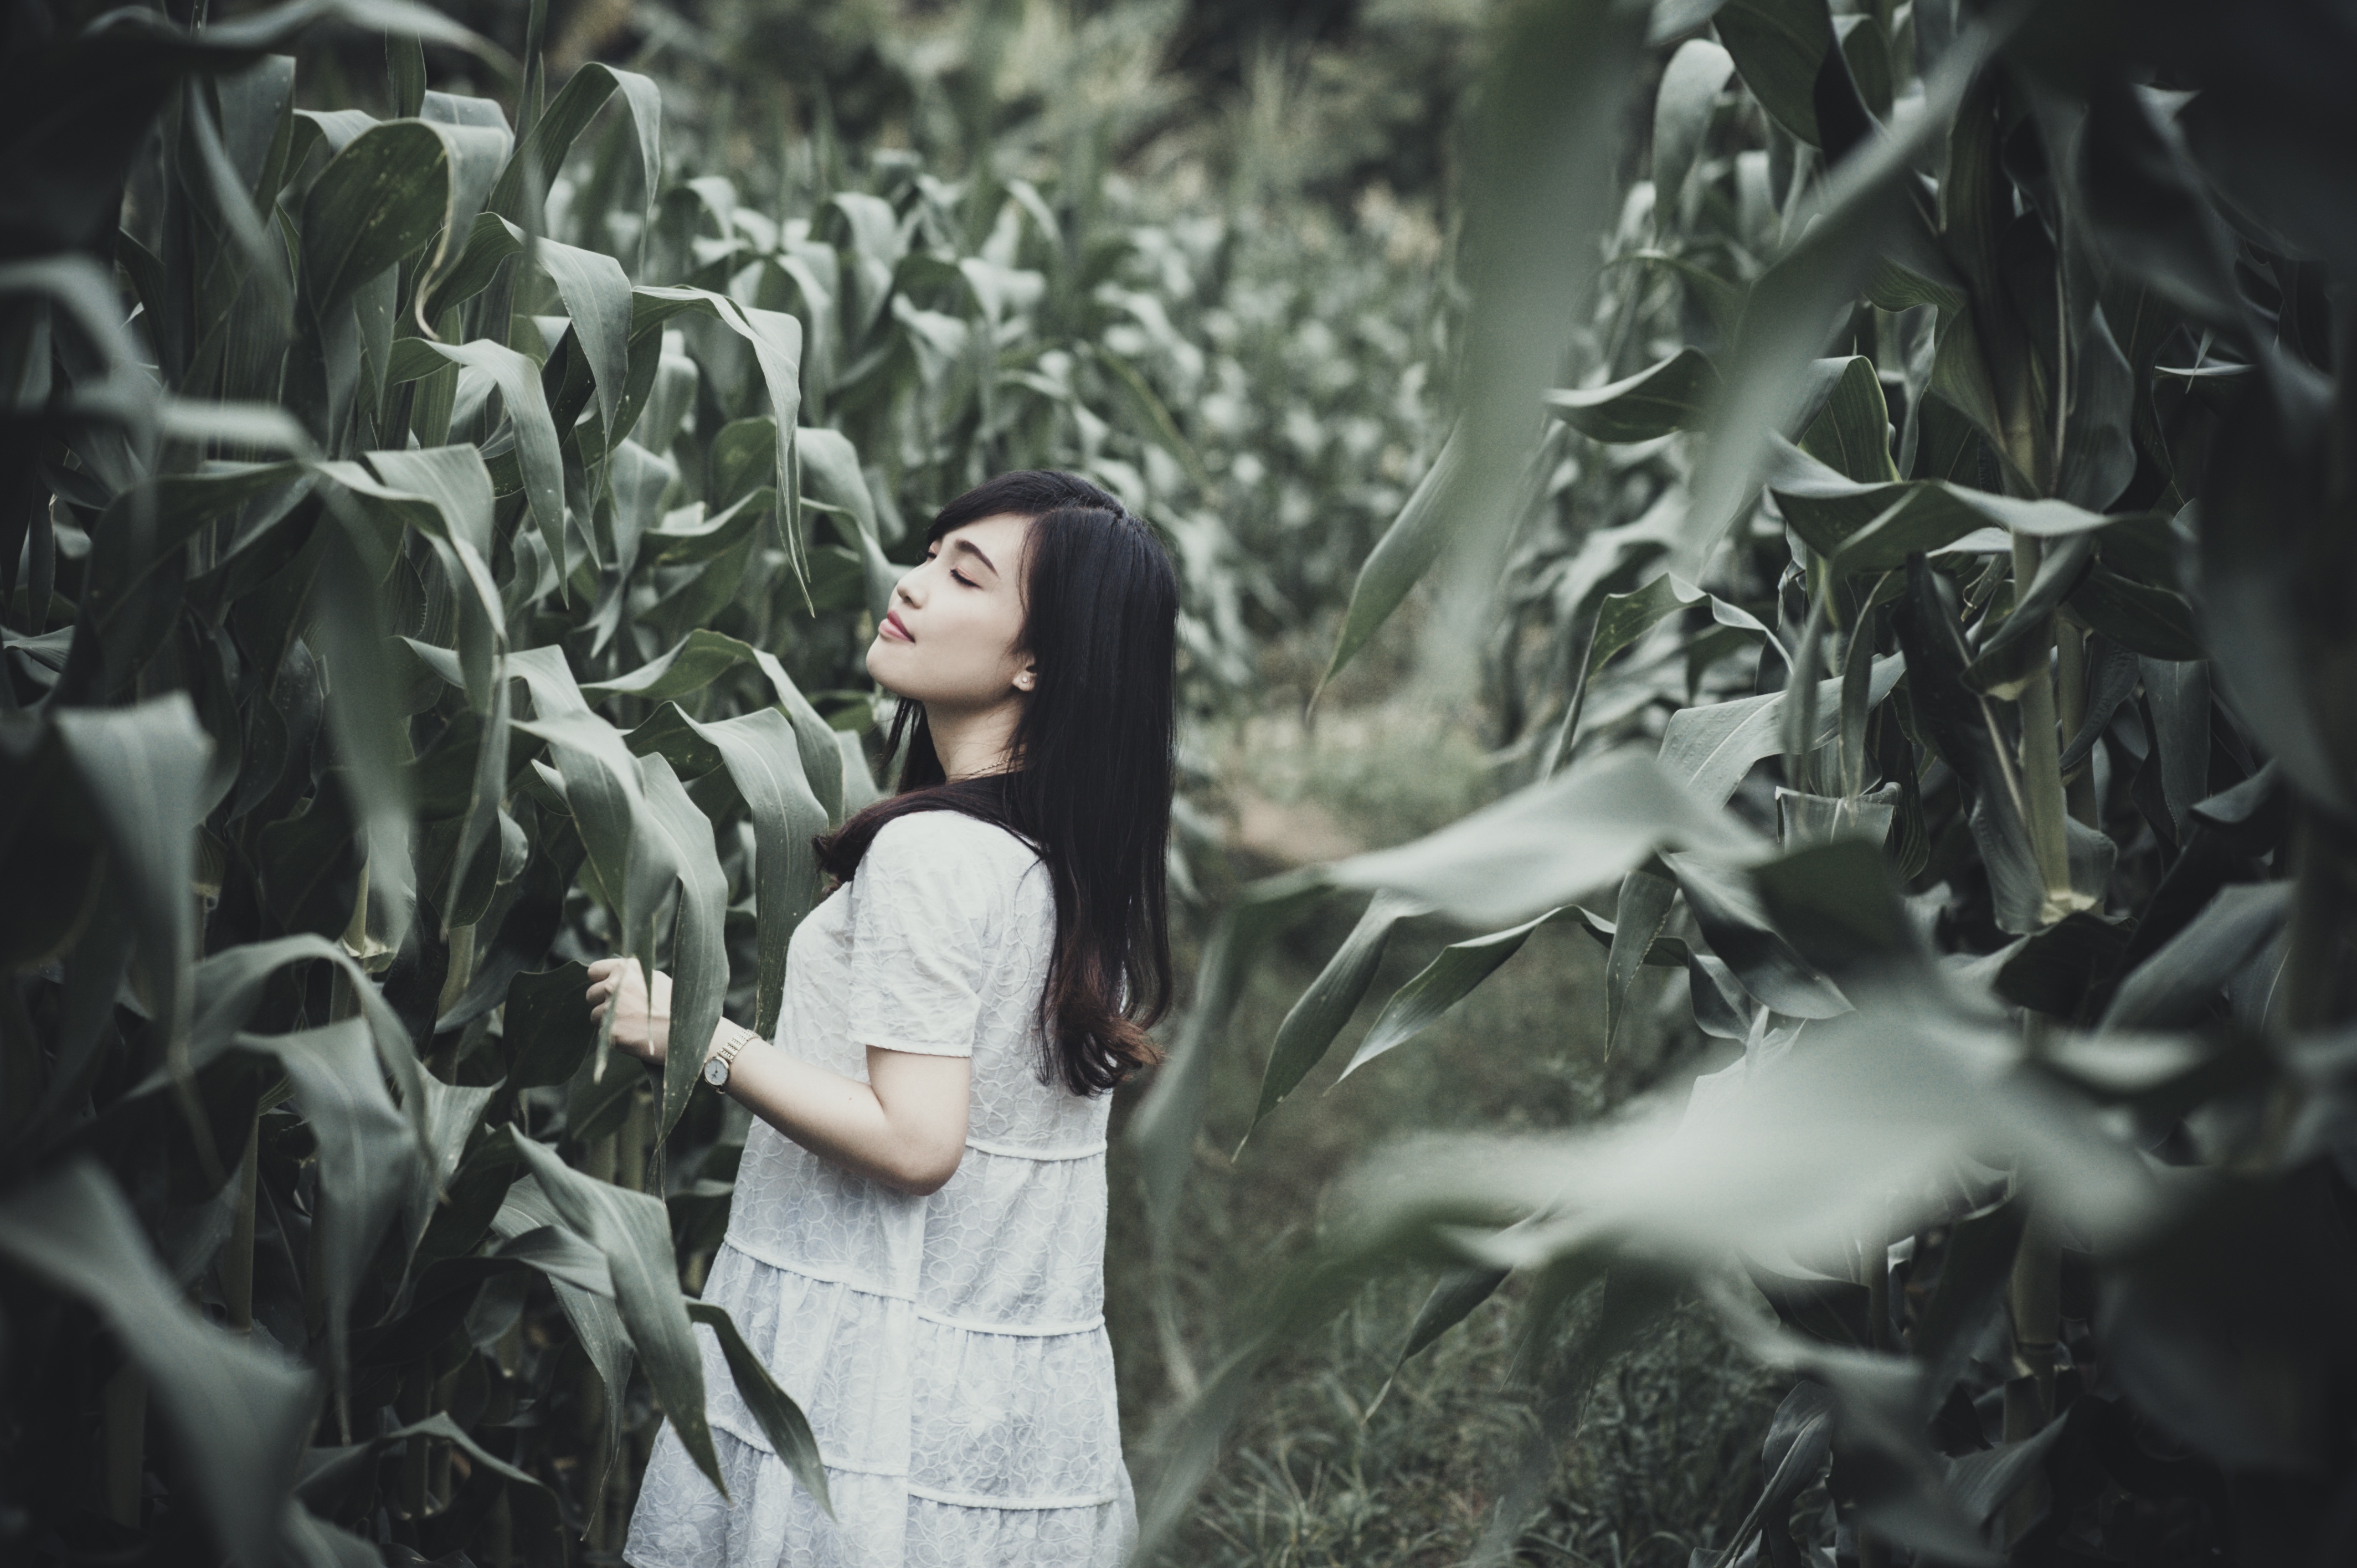
nature, person, people, sky, girl, woman, hair, field, photography, sunlight, morning, cute, summer, female, portrait, model, young, youth, natural, human, fashion, lady, lifestyle, healthy, fitness, smiling, smile, teenager, caucasian, posing, outdoors, long, face, happy, women, photograph, skin, pose, sexy, day, style, pretty, fit, shape, beautiful women, attractive, elegance, adult, glamour, screenshot